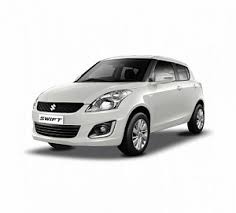
Label: noambulance